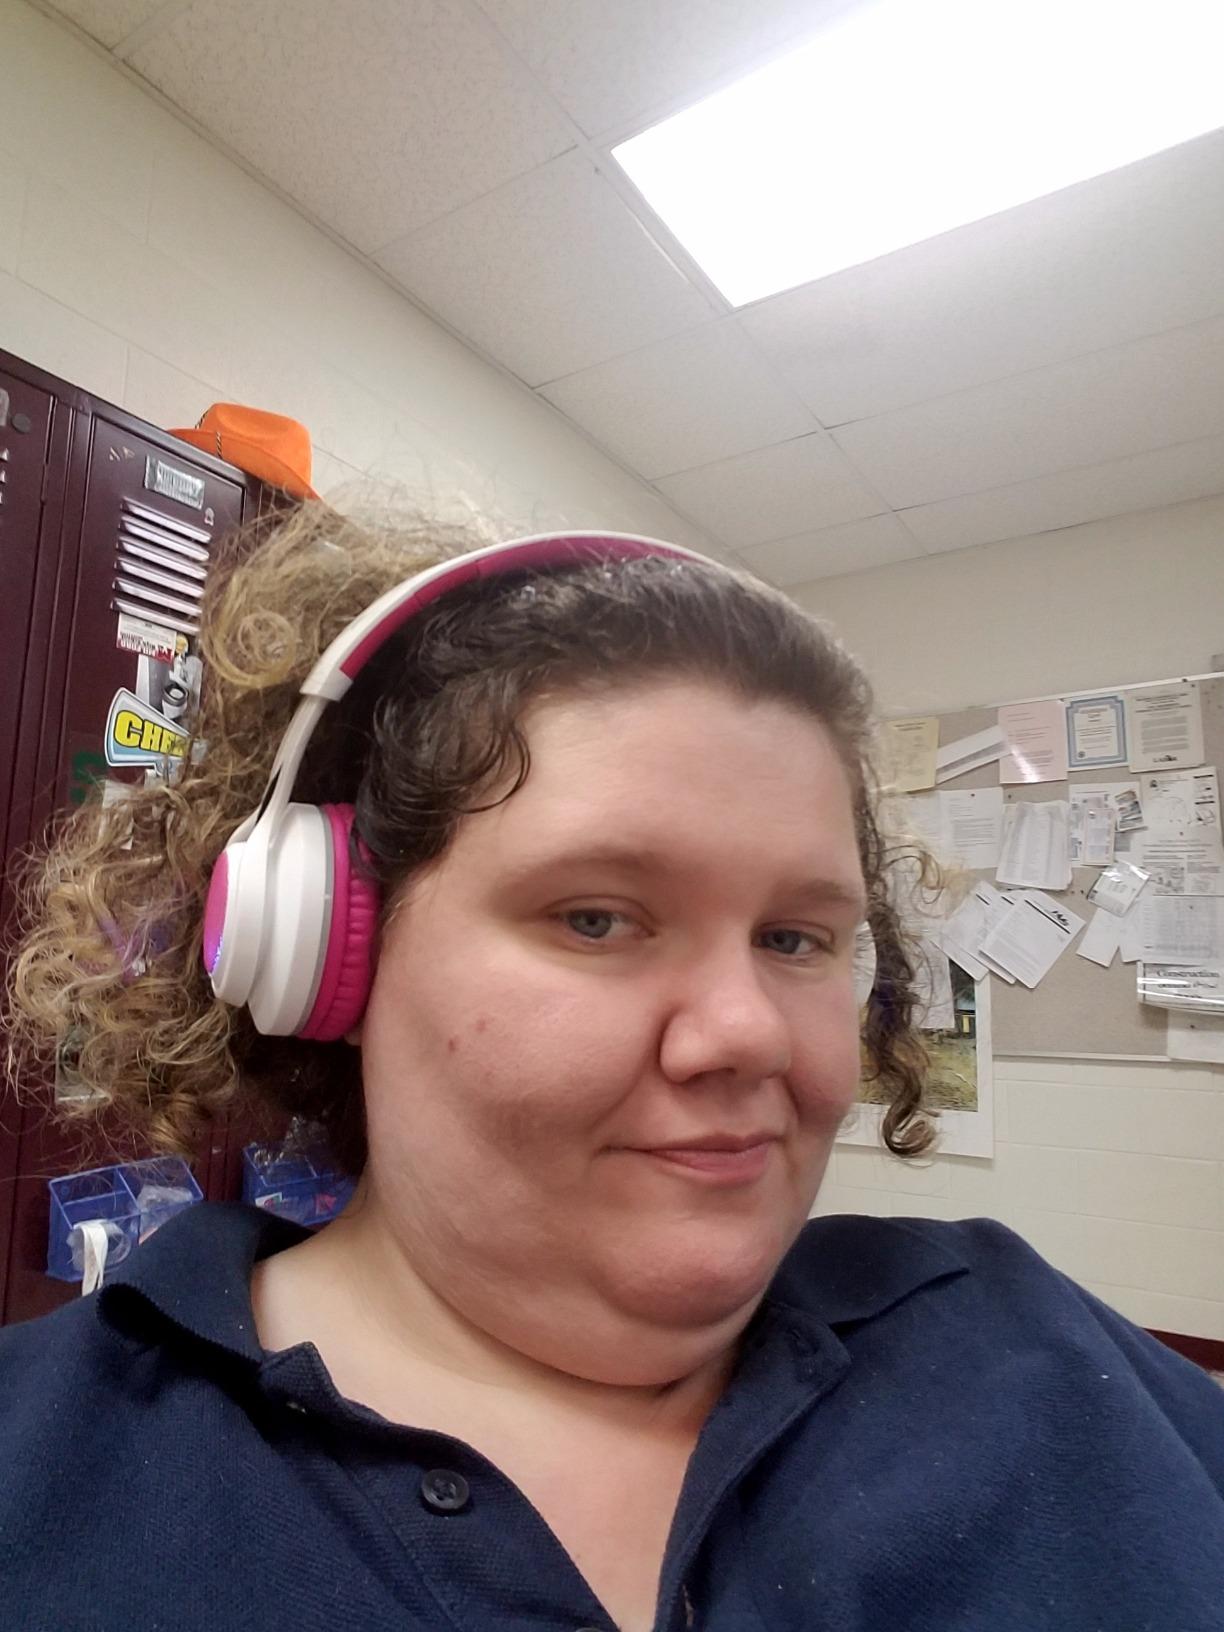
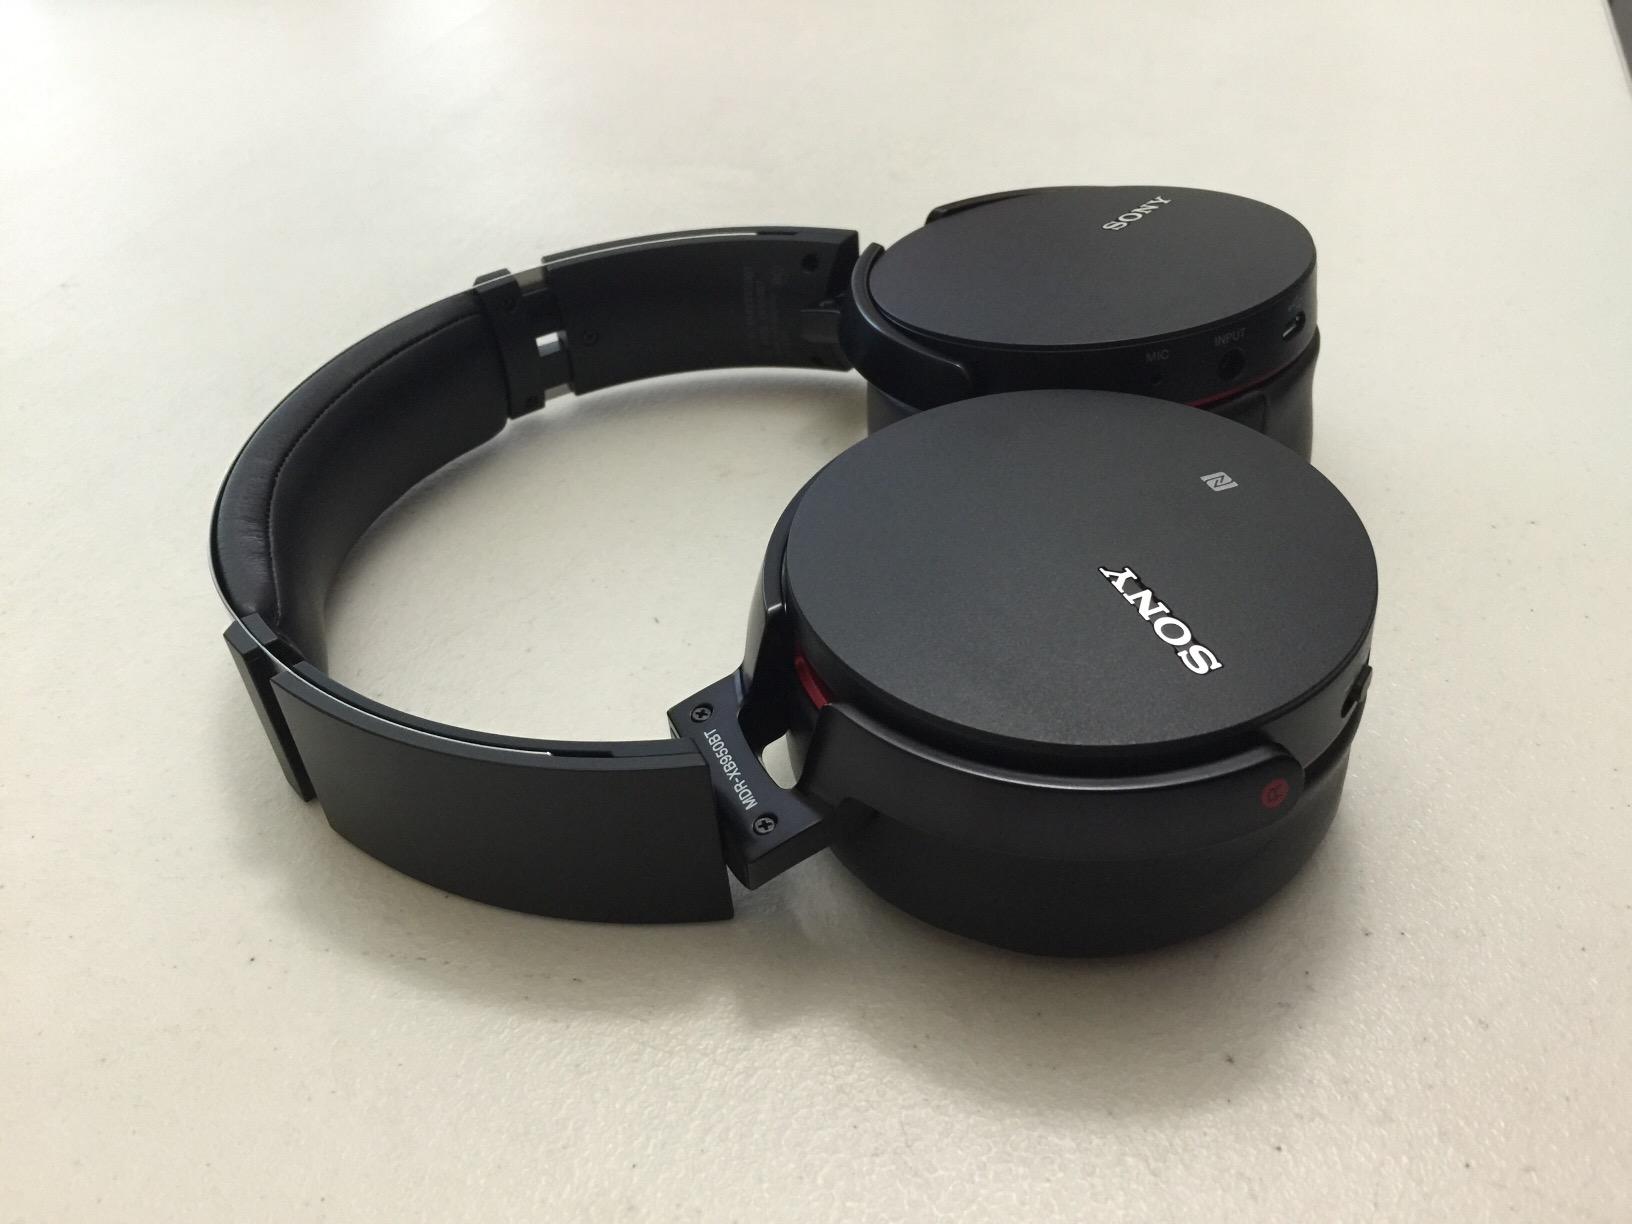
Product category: headphones
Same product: no